Debenhams

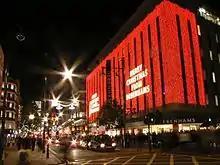
Debenhams' flagship store in Oxford Street, London, England, during 2005 Christmas

Debenhams opened its largest British store on 4 September 2003, at the new Bull Ring shopping centre in Birmingham. The new store contained 19,230 sq m and opened 20 years after the company closed its Birmingham city centre store due to declining trade. A private consortium named Baroness Retail Limited, comprising CVC Capital Partners, Texas Pacific Group, Merrill Lynch Global Private Equity and management, acquired the company in November 2003 in a leveraged buyout, for which the consortium only provided £600m of equity and added £1.2bn in debt. According to "The Financial Times", the consortium "then extracted more than £1bn via property sale and leaseback agreements", before returning the business to a listing on the London Stock Exchange in 2006.